Georgia May Foote

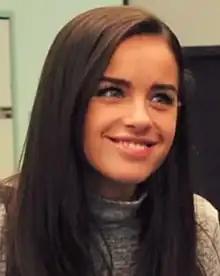
Foote in 2015

Georgia May Foote (born 11 February 1991) is an English actress and model. She is known for playing Alison Simmons in the BBC school drama series "Grange Hill" from 2005 to 2008 and Katy Armstrong in the ITV soap opera "Coronation Street" from 2010 to 2015. In 2015, she was a runner-up on the BBC celebrity talent show "Strictly Come Dancing". She also came 98th in FHM's Sexiest Women of 2015.